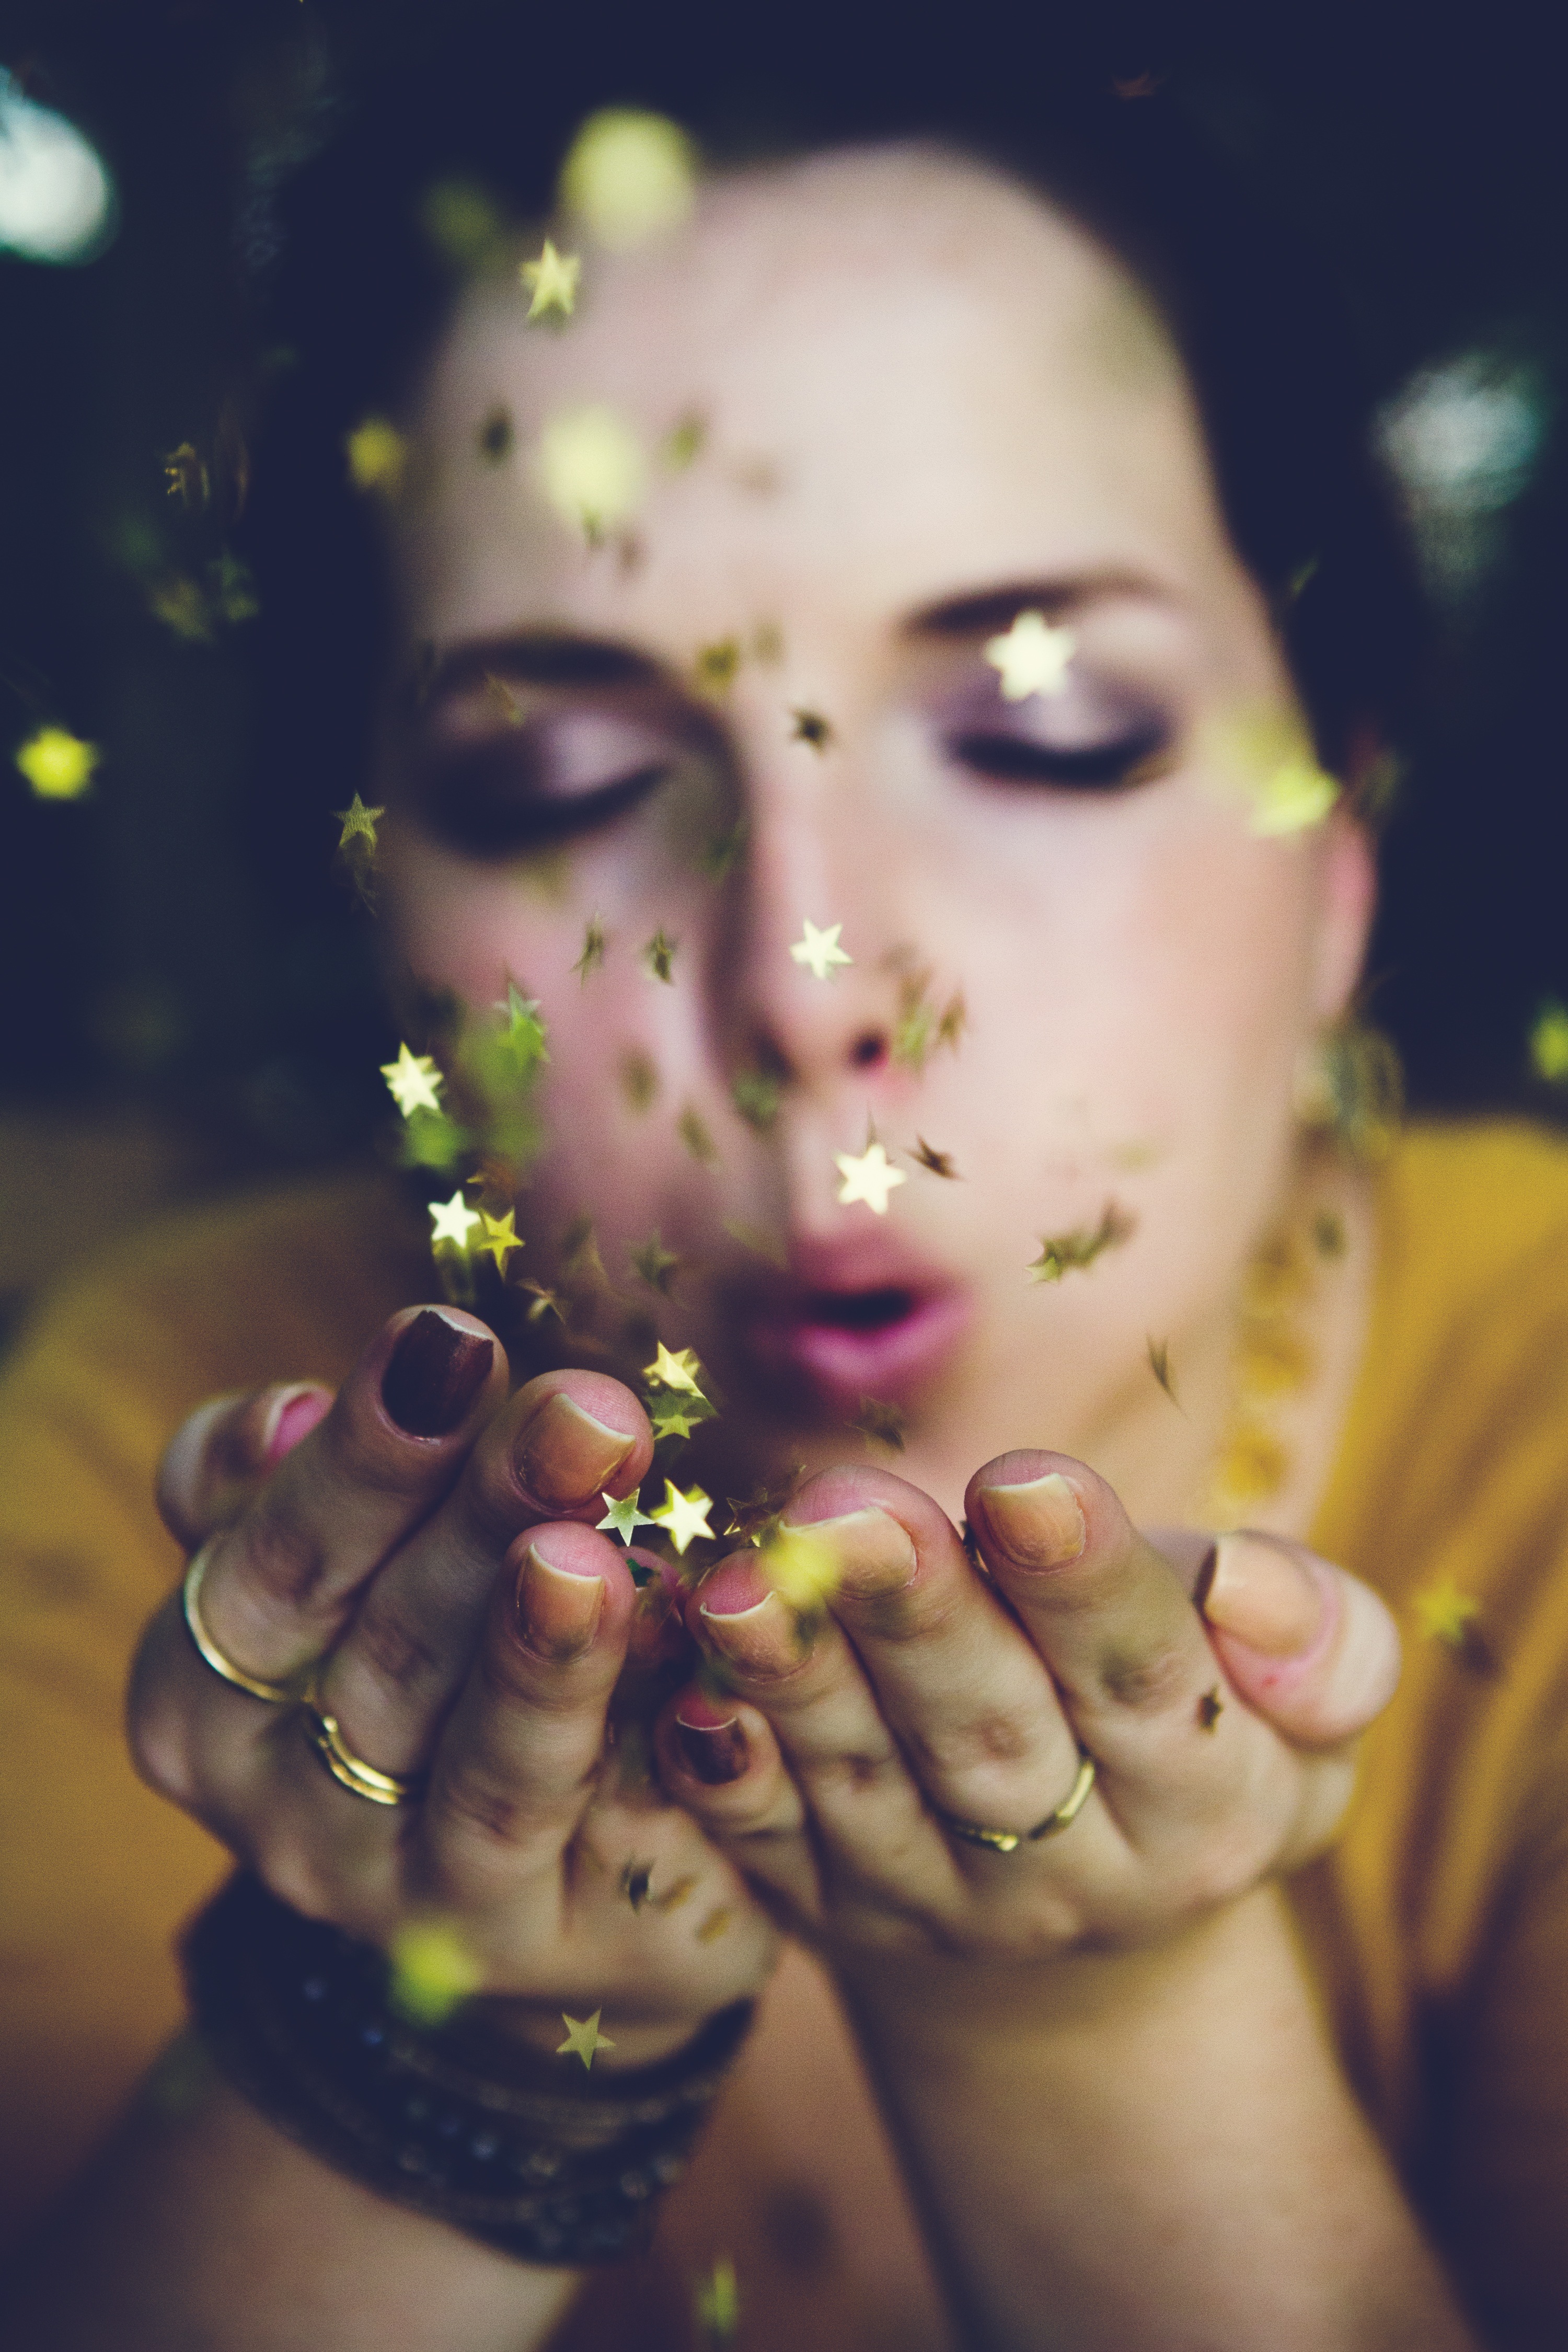
hand, person, people, girl, woman, white, photography, flower, portrait, model, young, finger, green, color, yellow, lady, jewelry, makeup, glitter, close up, human body, jewellery, face, girls, women, hands, stars, eye, blowing, females, head, skin, lips, beauty, organ, beautiful women, sweetness, attractive, bangles, beautiful woman, macro photography, pretty girl, sparkles, beautiful girls, pretty woman, sparkle dust, caucasion